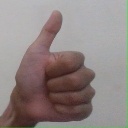
अक्षर: थ